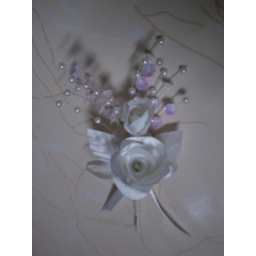
corsage for the bestman of. my son in law